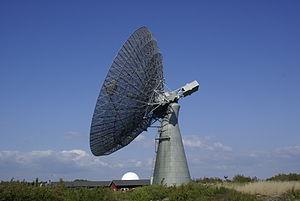
L'Observatoire spatial d'Onsala est un institut de recherche suédois qui rassemble les équipements et les personnels effectuant des observations en radio-astronomie. L'observatoire, créé en 1949 par le professeur Olof Rydbeckest, est situé sur le territoire de la commune de Kungsbacka dans la presqu'île de Onsala. Il est hébergé par le département des sciences de la Terre et de l'Espace de l' École polytechnique Chalmers et est piloté par le Conseil de la recherche suédoise. Il dispose de plusieurs radiotélescopes et participe à des projets internationaux comme ALMA et Atacama Pathfinder Experiment.